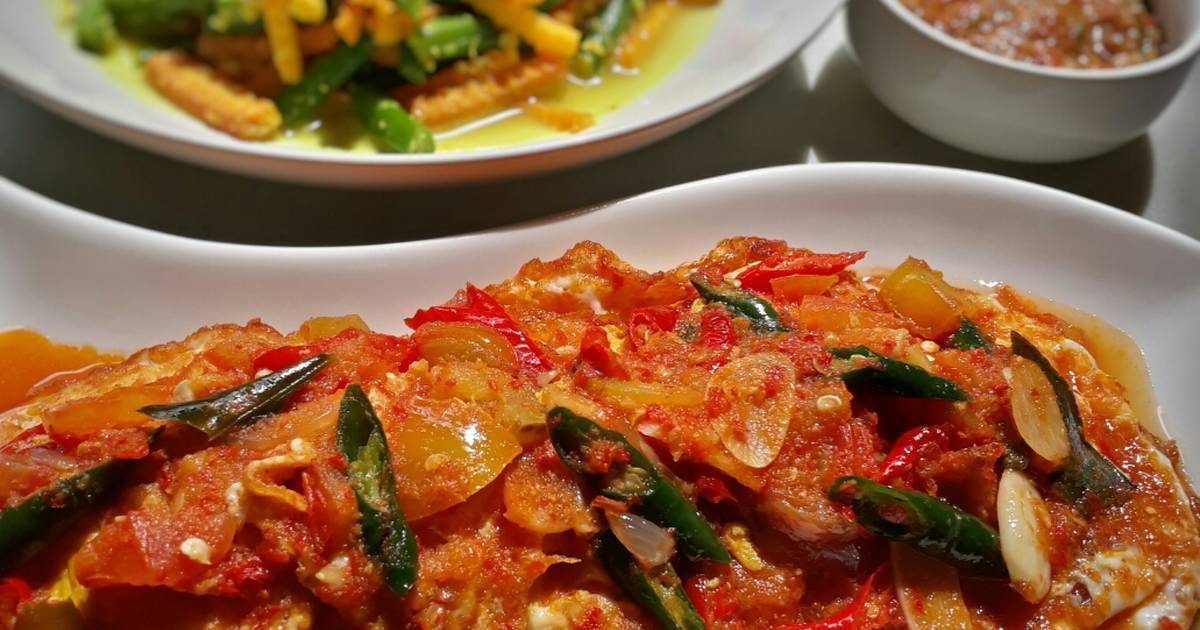
Label: telur_balado